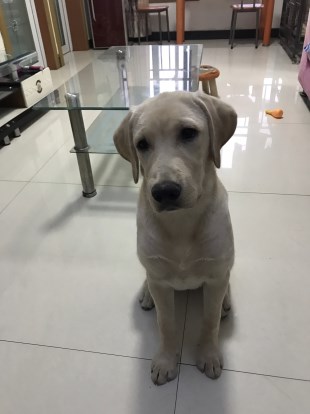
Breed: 3580-n000122-Labrador_retriever